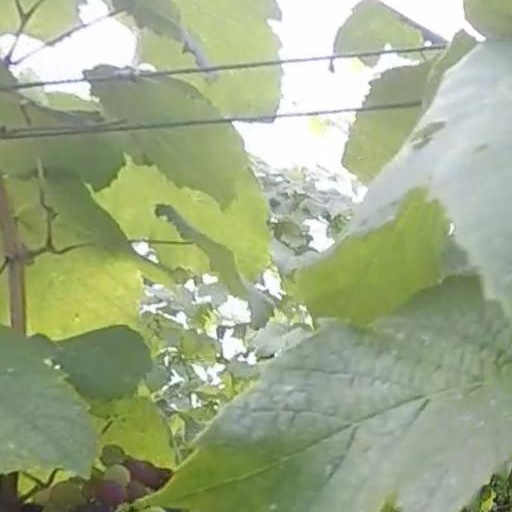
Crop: grape